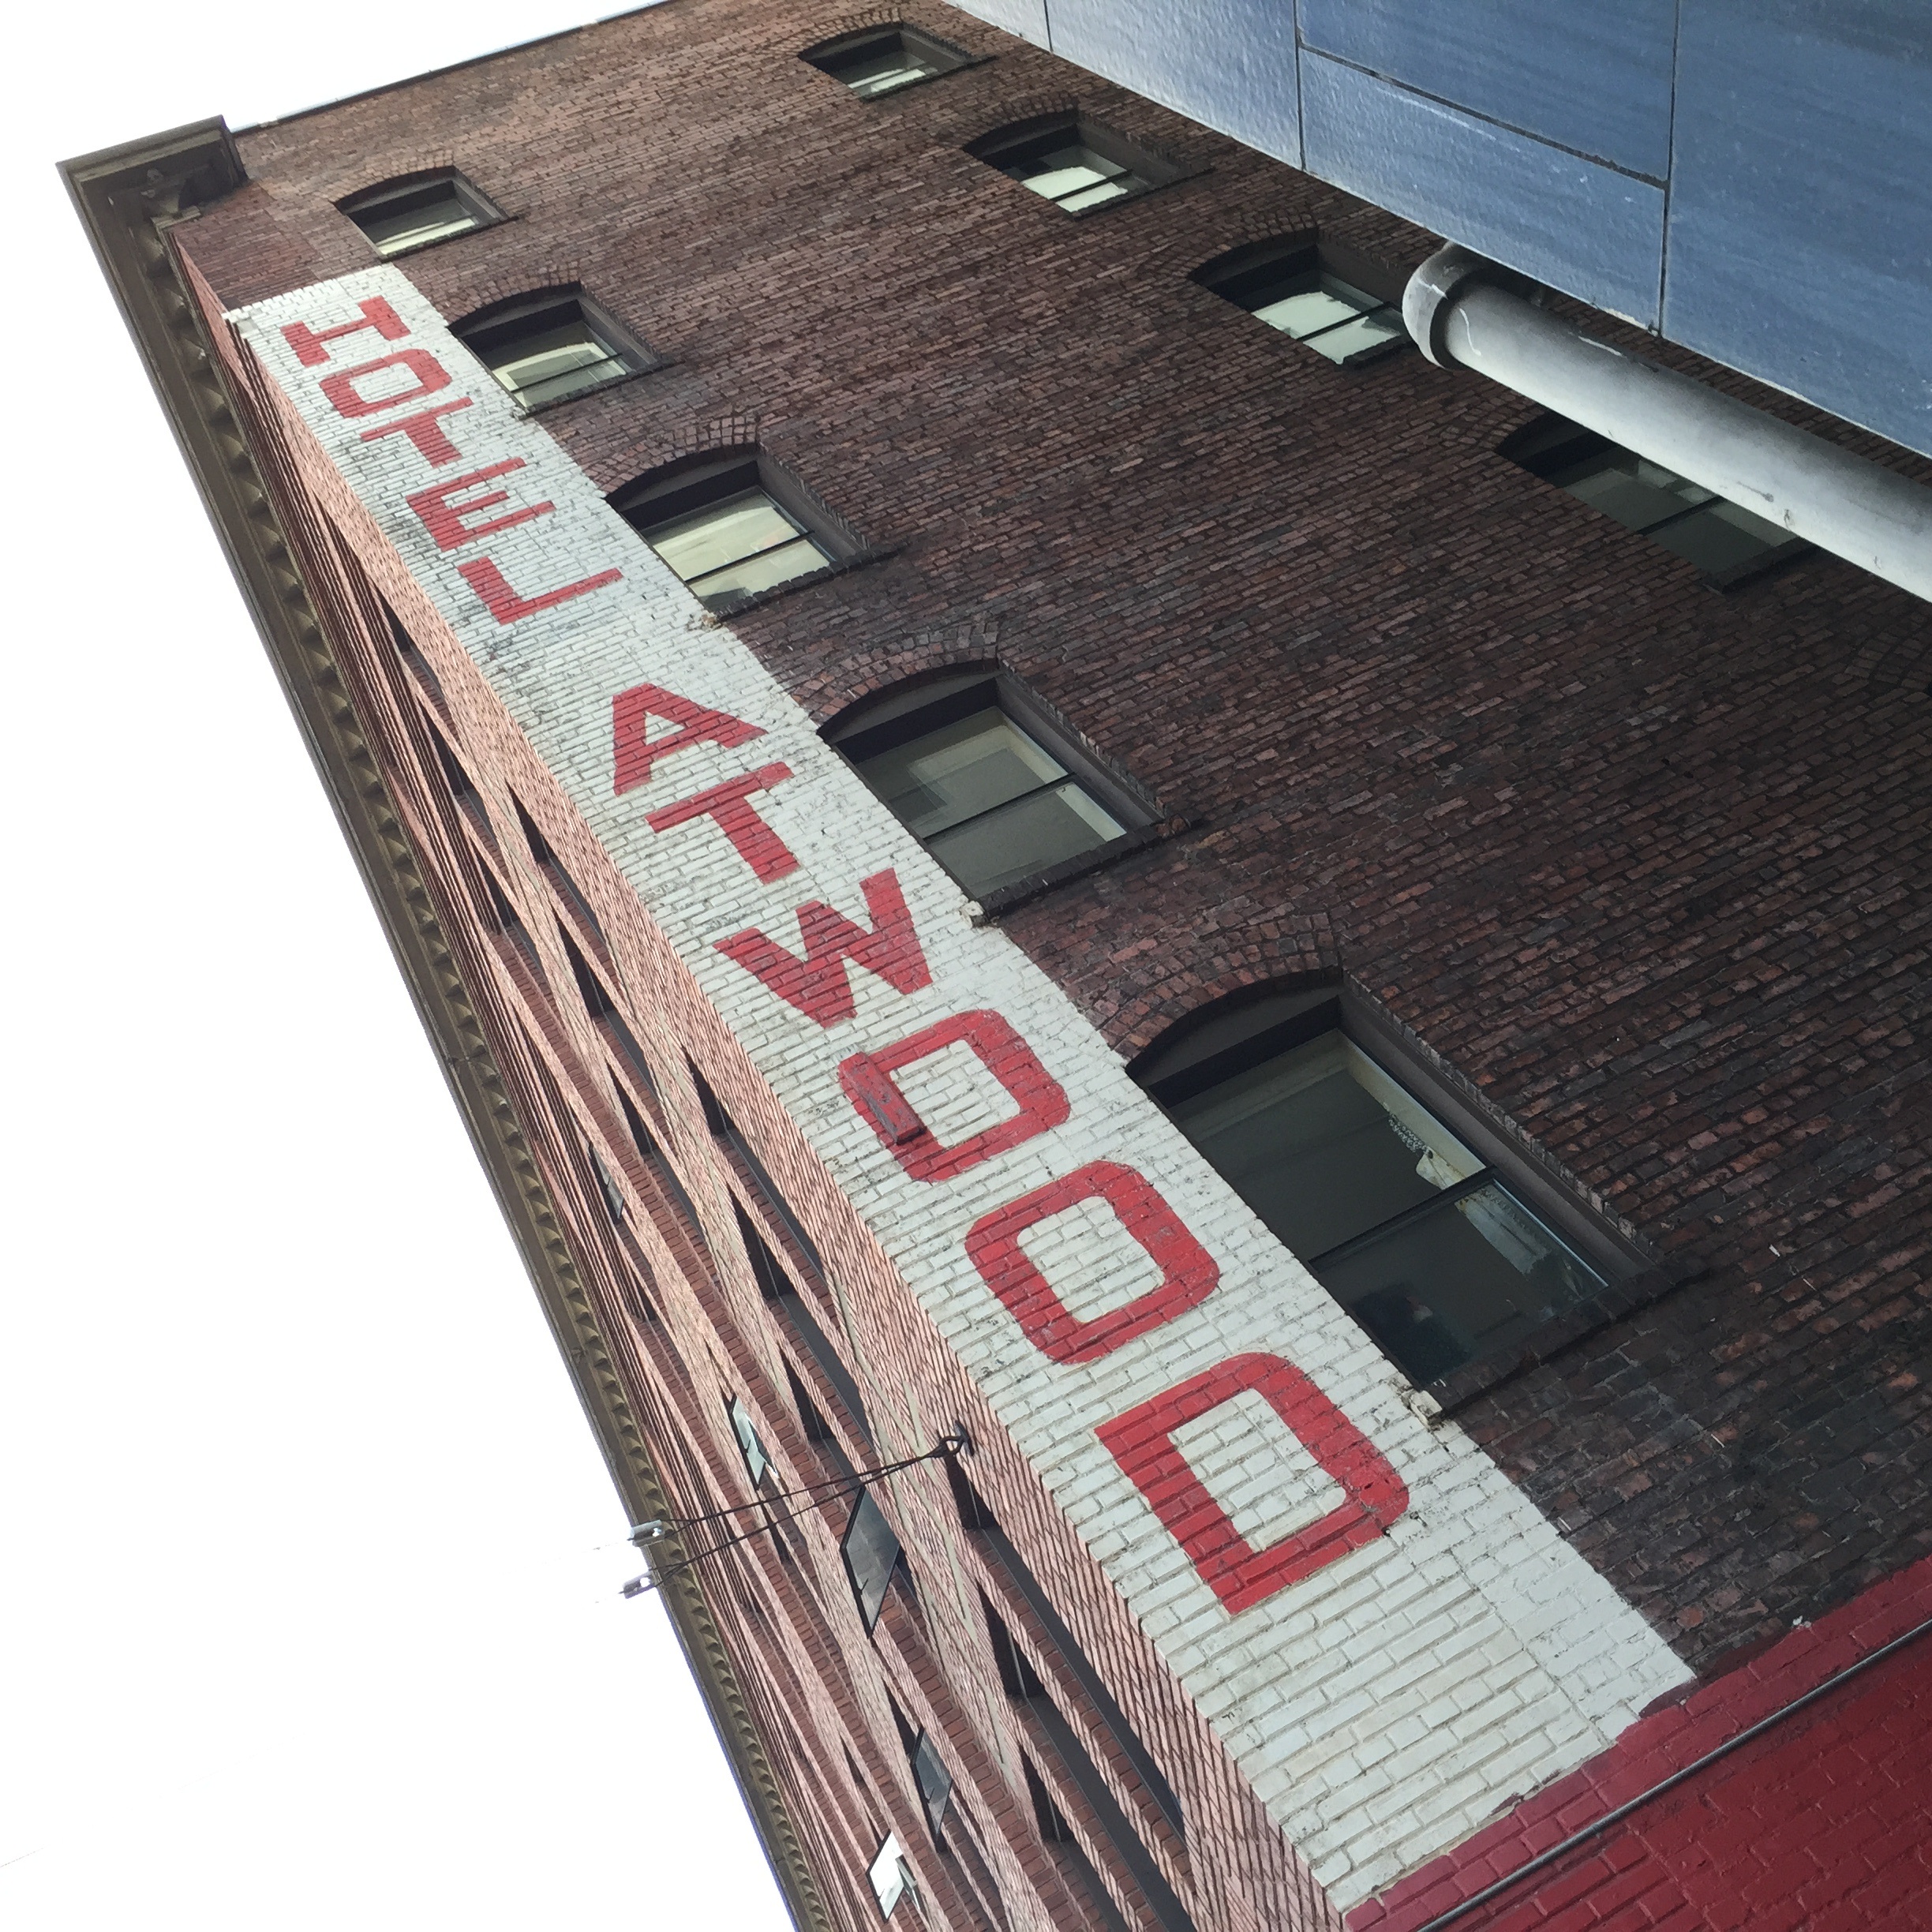
wood, floor, furniture, flooring